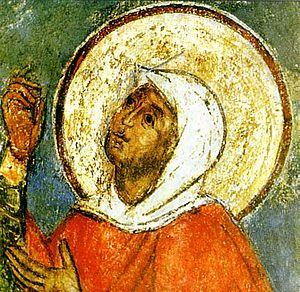
Les controverses christologiques pré-chalcédoniennes sont des disputes théologiques à propos de la nature divine ou humaine de Jésus, qui agitèrent le christianisme ancien.